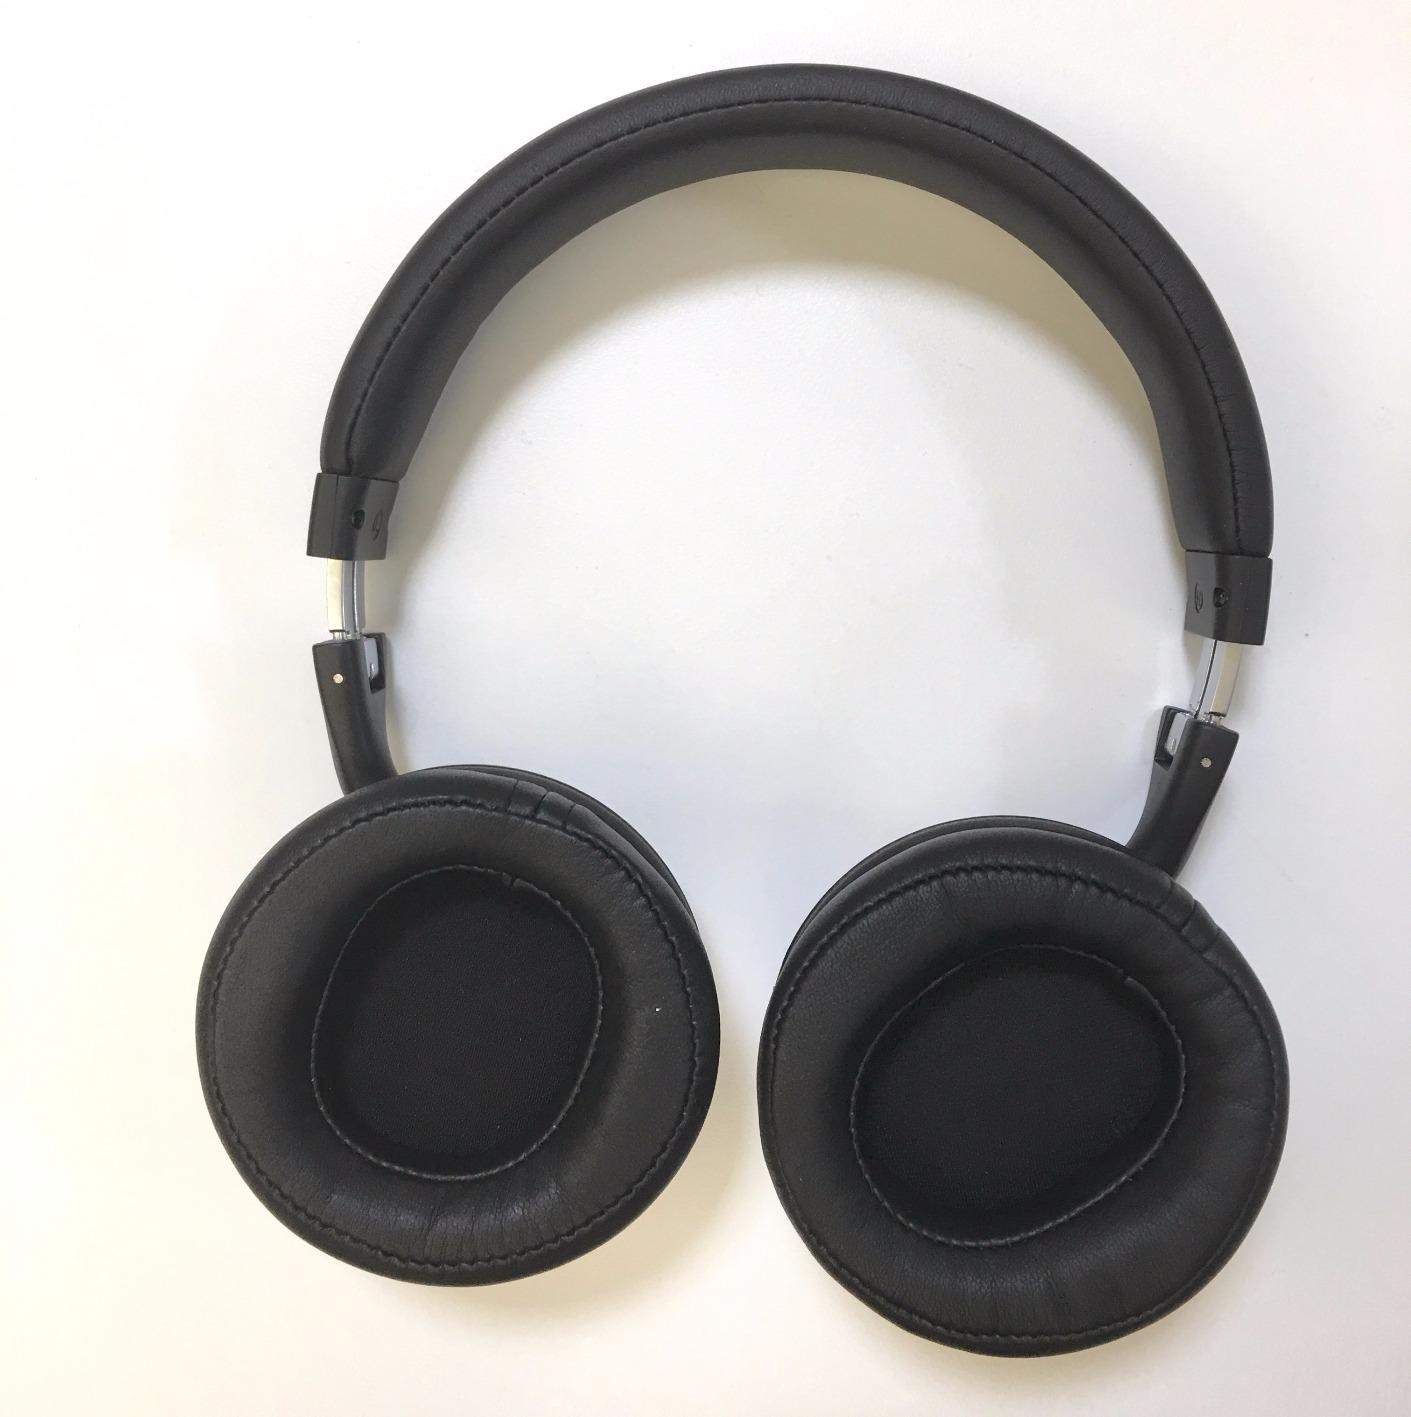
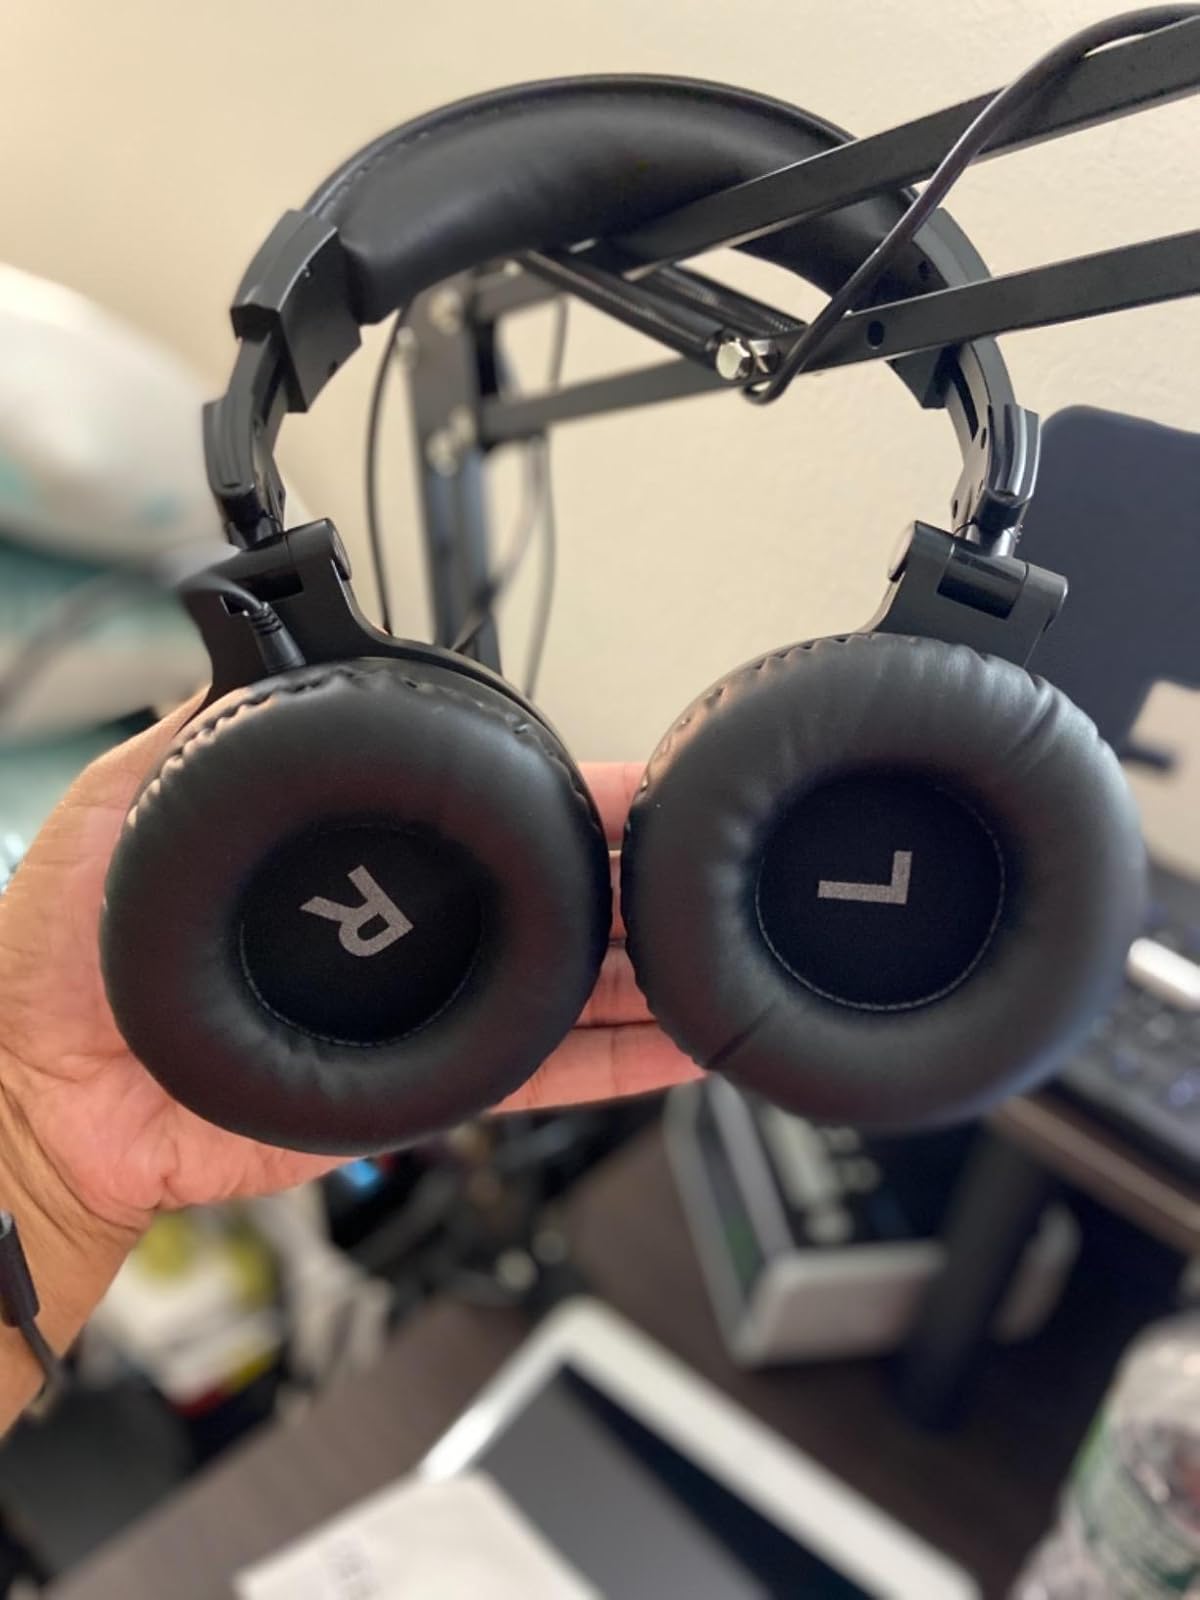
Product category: headphones
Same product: no